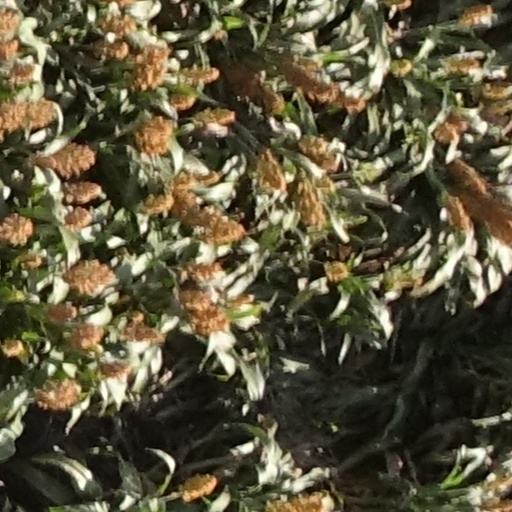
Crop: sorghum